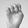
ASL letter: E